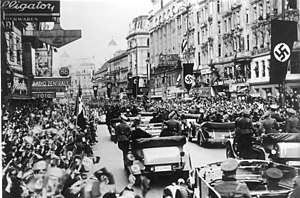
Anschluss / Gennemførelsen
Den tyske rigskansler Adolf Hitler og hans triumftog gennem Wiens gader 15. marts 1938 under anschluss. Indbyggerne jubler og gør hitlerhilsen.